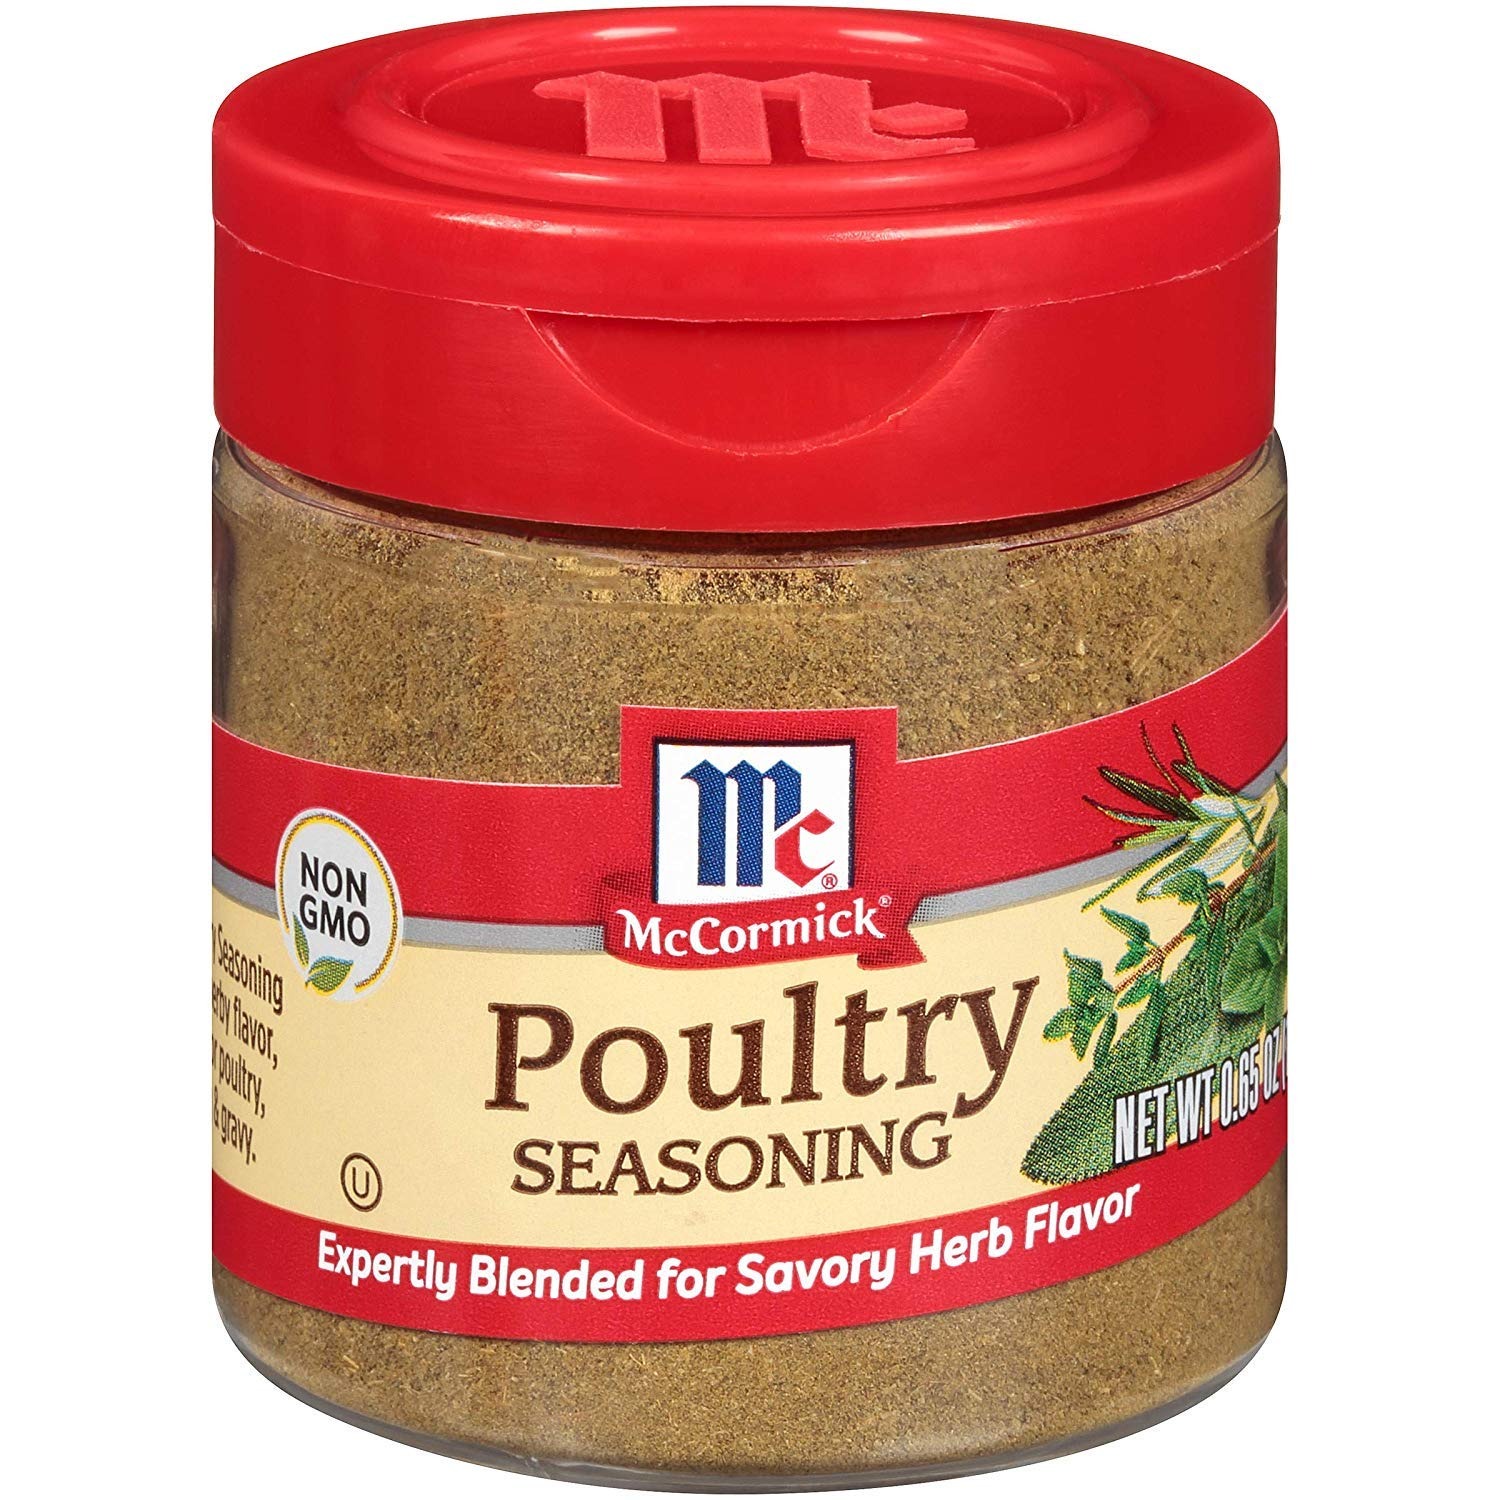
Item Name: McCormick Poultry Seasoning, 0.65 ounces (Pack of 6)
Value: 6.0
Unit: Count

Price: 3.62